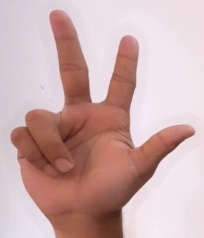
ASL sign: 3